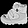
Label: Ankle boot